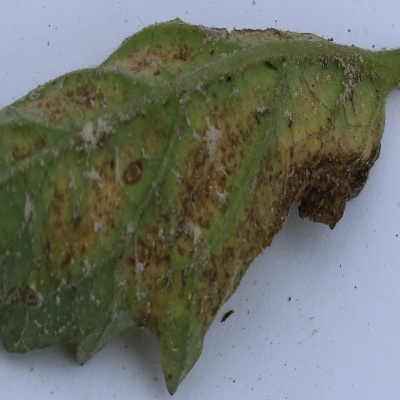
Crop: Tomato
Condition: septoria leaf spot